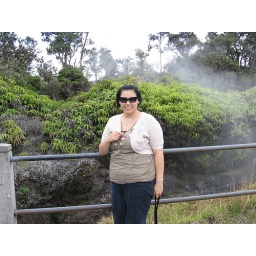
Jessica standing near the &amp;quot;hot spots&amp;quot; where volcanic rock is still putting off steam. September 27, 2006